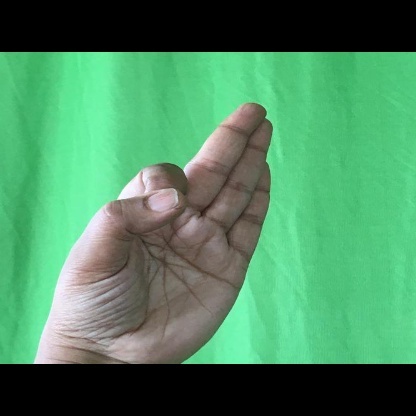
Mudra: Aralam